History of Palestine

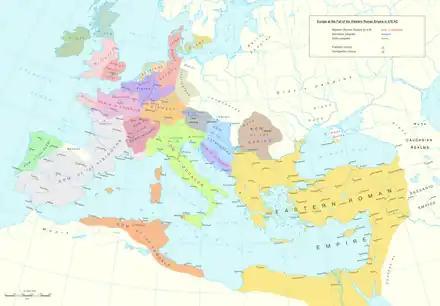
The Byzantine Empire in 476

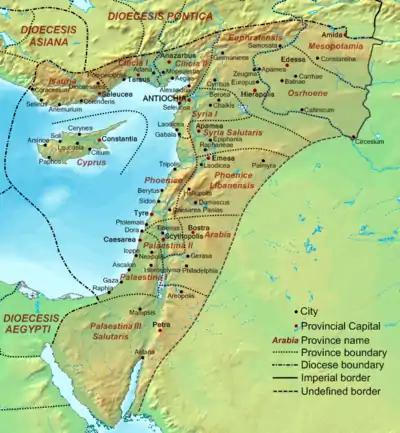
Provinces within "Dioceses Orienties" c. 400. Borders are approximate.

Herod I, or as became known, Herod the Great, ruled from 37 to 4 BCE. He became known for his many building projects, for increasing the region's prosperity, but also for being a tyrant and involved in many political and familial intrigues.